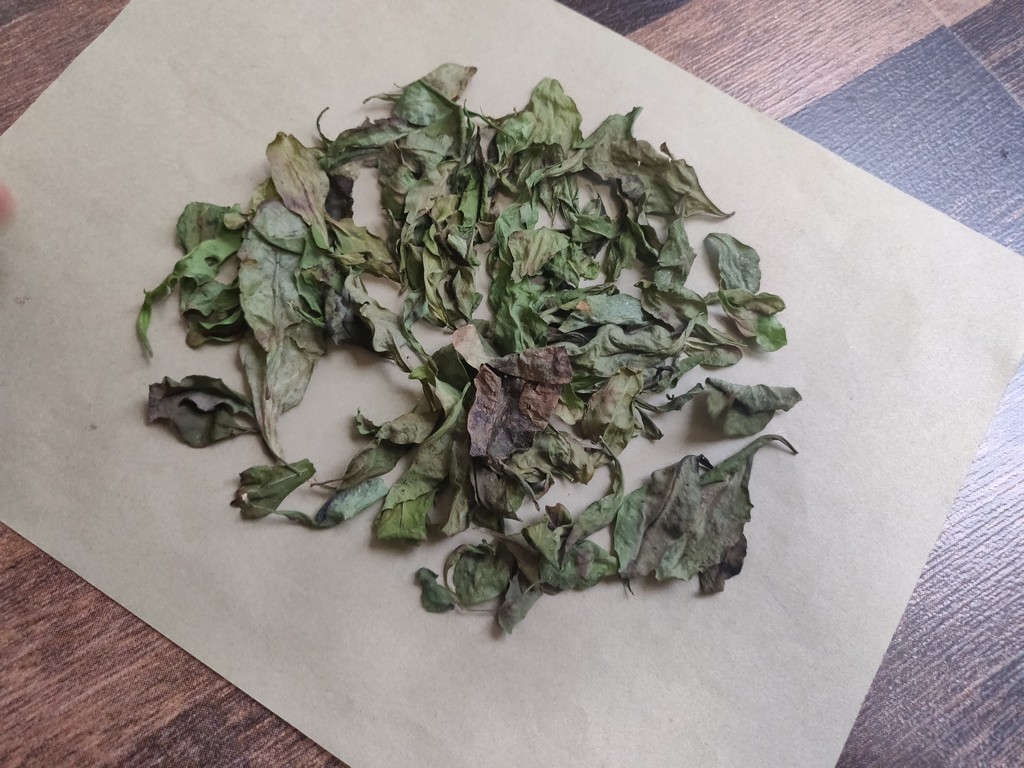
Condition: Dried
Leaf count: multiple
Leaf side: unknown